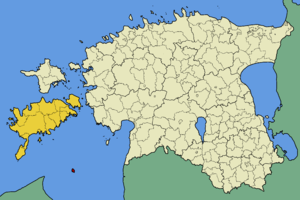
La commune de Ruhnu est une municipalité rurale du Comté de Saare en Estonie qui correspond à l'île de Ruhnu. Elle s'étend sur une superficie de 11,9 km².